Alfred Noble Prize

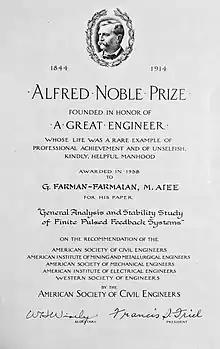
The 1958 Alfred Noble Prize : G. Farman-Farmaian and M. Aiee.

The Alfred Noble Prize is an award presented by the American Society of Civil Engineers, as the trustee of prize funds contributed by the combined engineering societies of the United States. It is awarded annually to a person not over the age of thirty-five for a technical paper of exceptional merit published in one of the journals of the participating societies.